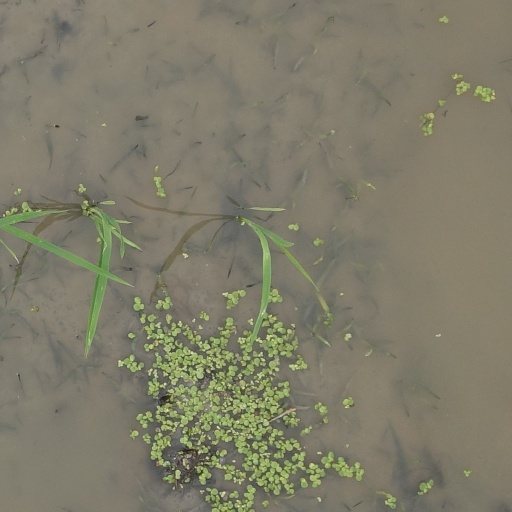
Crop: rice